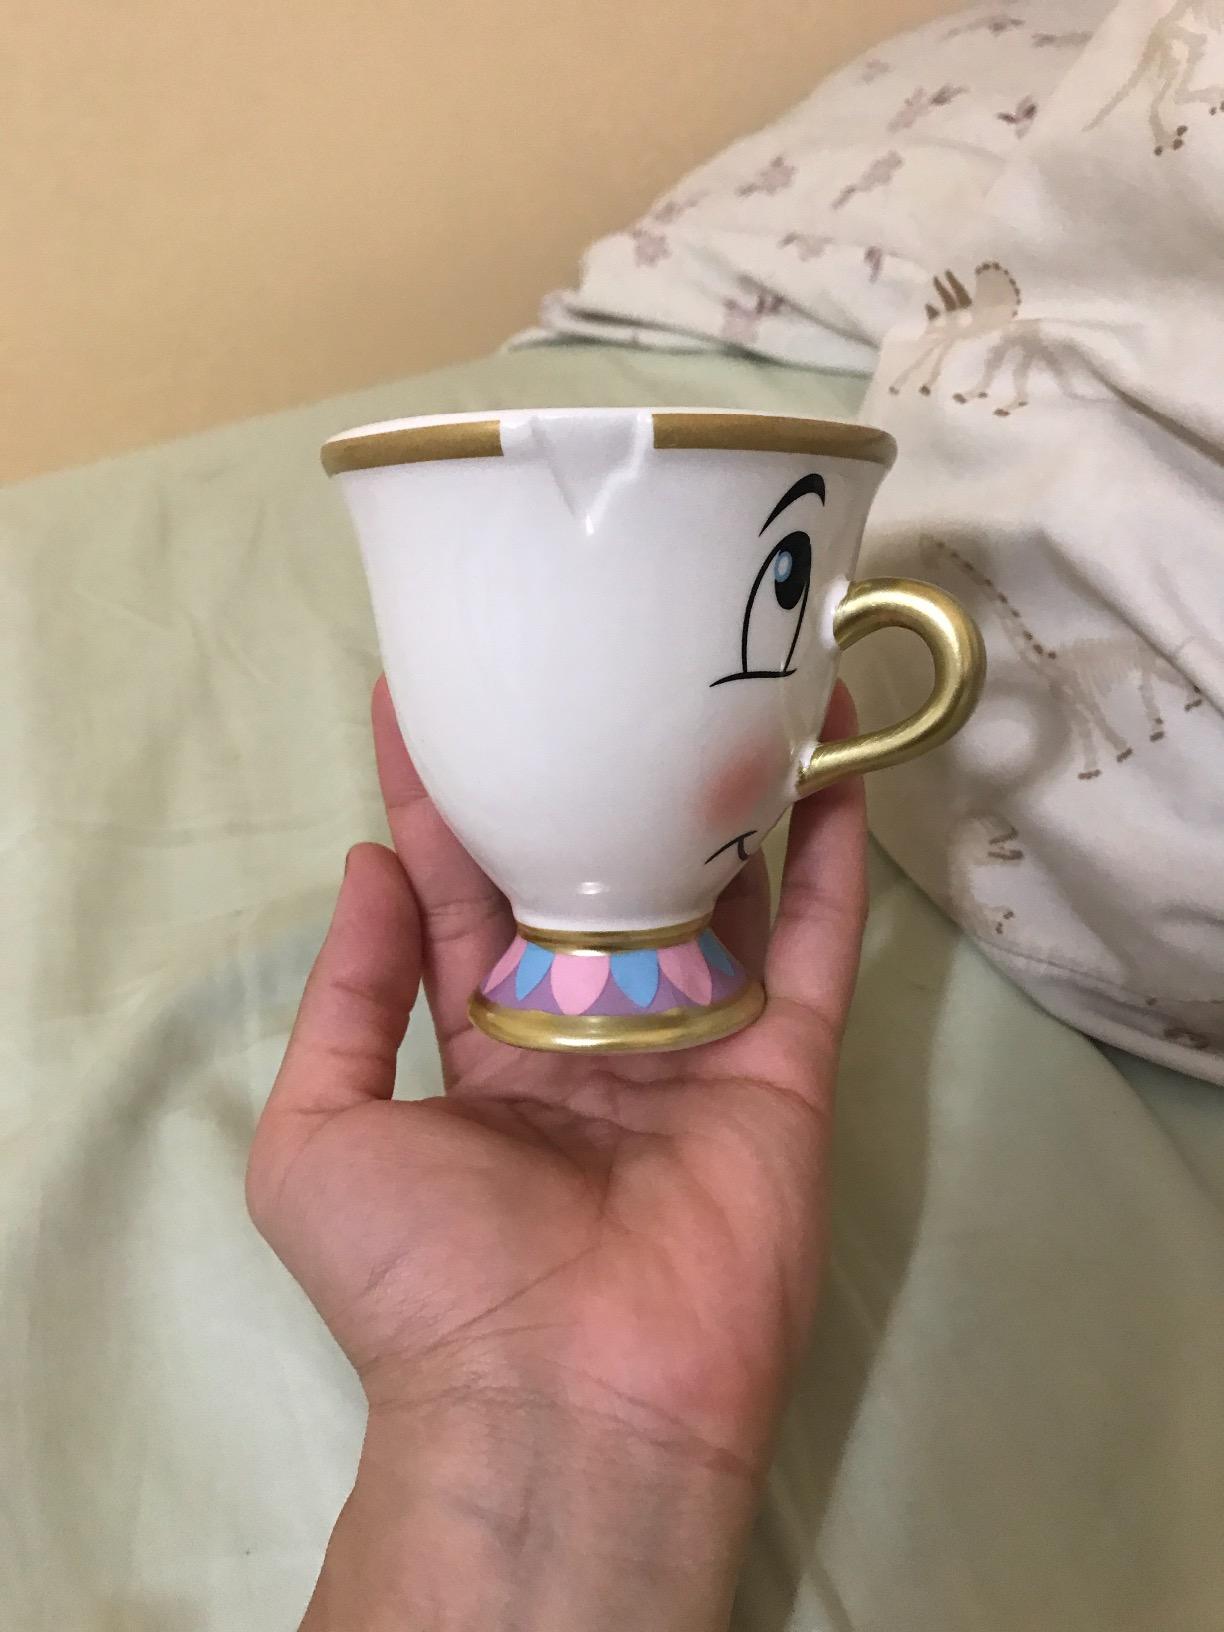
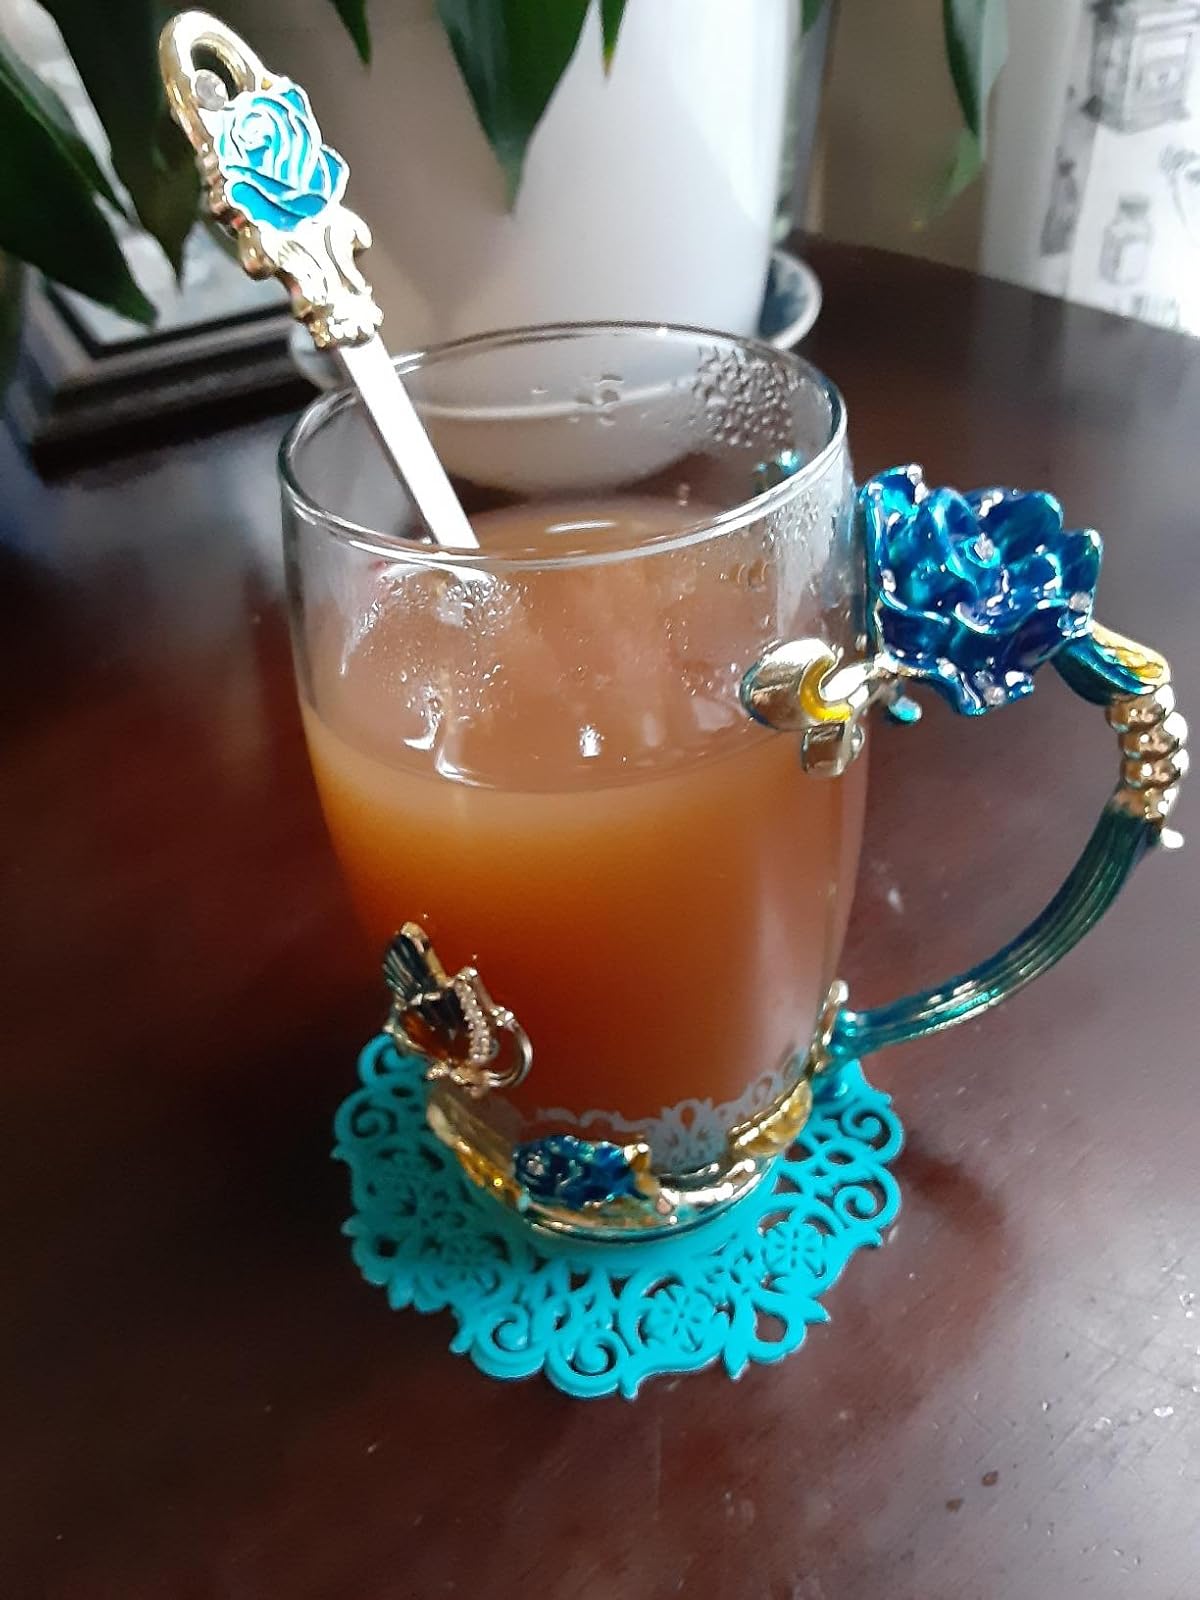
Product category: items_mug
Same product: no